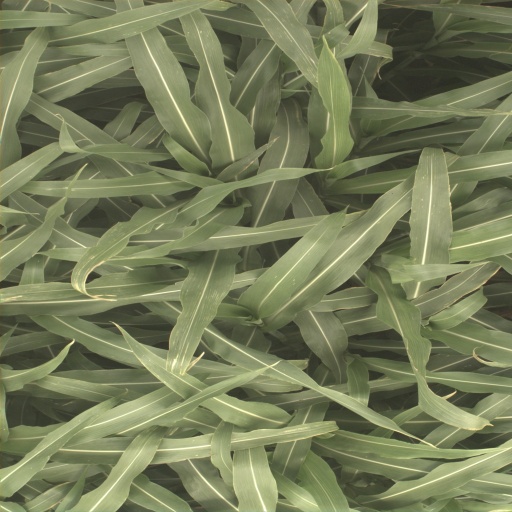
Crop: sorghum